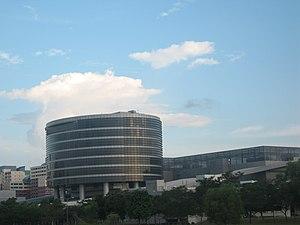
United Microelectronics Corporation est une société taïwanaise basée à Hsinchu, Taïwan. Fondée en 1980, elle fut la première première entreprise de semi-conducteurs du pays issue de la scission de l'Institut technologique de recherche industrielle parrainé par le gouvernement.